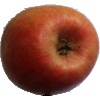
Label: apple_pink_lady